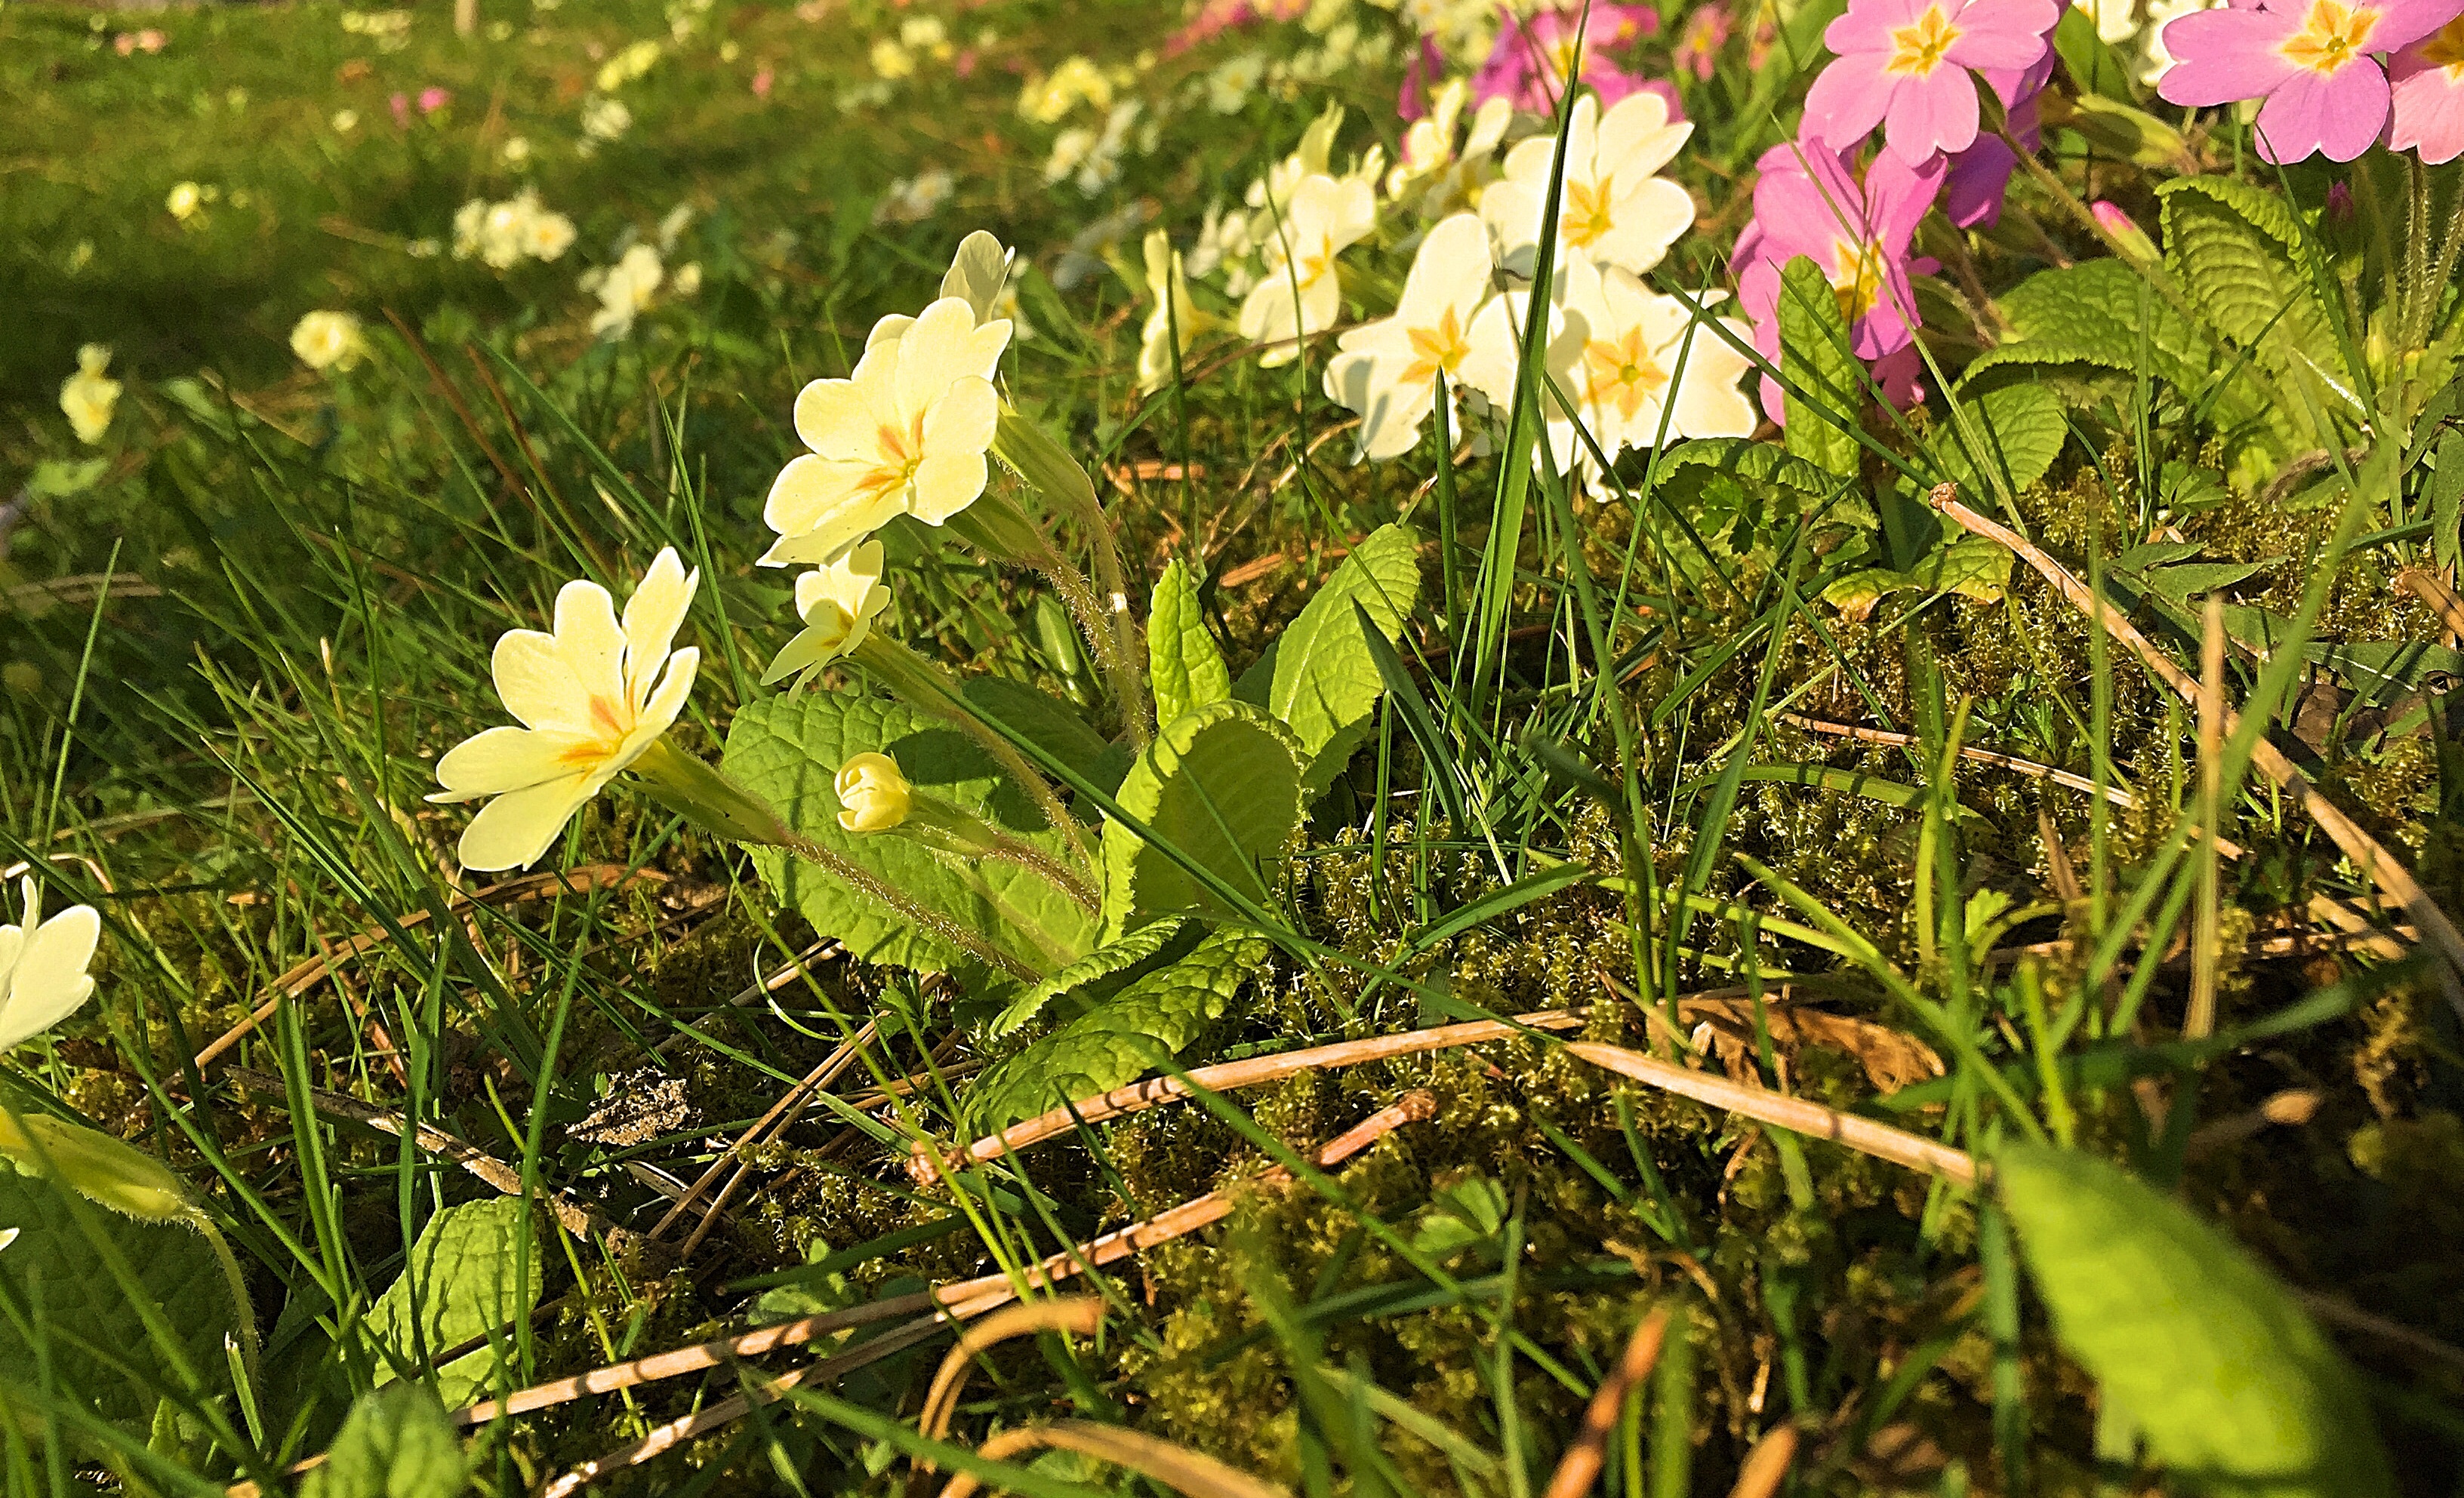
nature, grass, plant, lawn, meadow, prairie, flower, spring, botany, flora, wildflower, primrose, evening primrose, flower meadow, flowering plant, daisy family, land plant